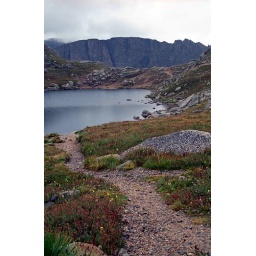
Summit Lake Park, on the way up the nation's highest auto road on Mout Evans in Colorado. August 2006.